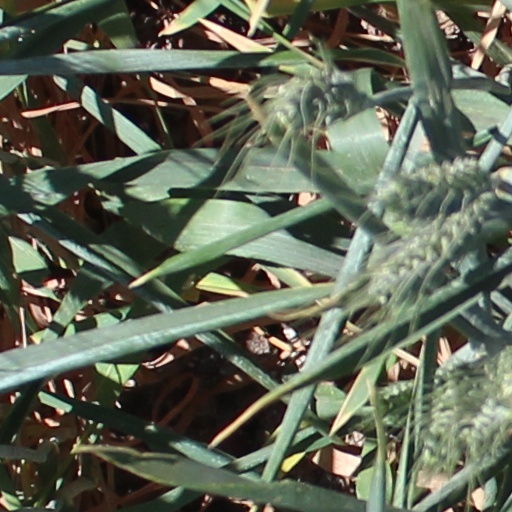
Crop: wheat